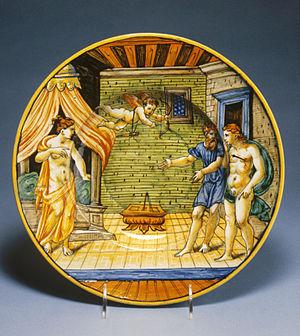
Candaule, aussi connu sous le nom de Sadyatte ou encore Myrsile, est un roi semi-légendaire de Lydie, ayant régné vers le VIIIᵉ siècle av. J.-C. Il est le dernier souverain de la dynastie des Héraclides qui prétendaient descendre d'Héraclès. Il est assassiné par Gygès qui lui succède et fonde la dynastie des Mermnades. Selon Hérodote, il est fils de Myrsos.